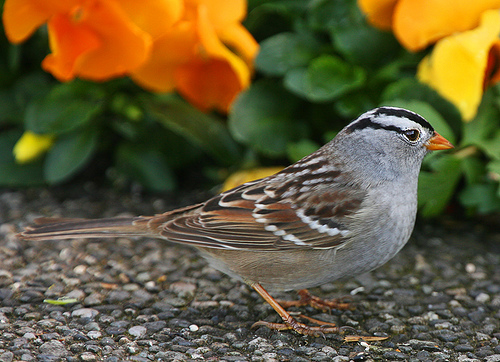
this bird has a black stripe on its crown and eye brow. the wings are red and brown with white and black wingbars.
a light grey and brown bird with a sharp orange beak and grey breast.
this bird has a striped crown, a grey belly, and white wing bars.
this small plump bird is predominantly grey with a black eyebrow and superciliary and a red-orange bill, and a variegated, black, white and rust colored wing.
small bird with a gray breast, brown wings with white wingbars, white eyebrows and a small orange bill.
the birds crown is black and the wingbars are brown and white.
the head has black streaks and the beak is orange the tail is mixed with black and brown
this bird has wings that are brown and has an orange bill
this particular bird has a belly that is gray and tan
this bird has wings that are brown and has a grey belly
Species: White Crowned Sparrow